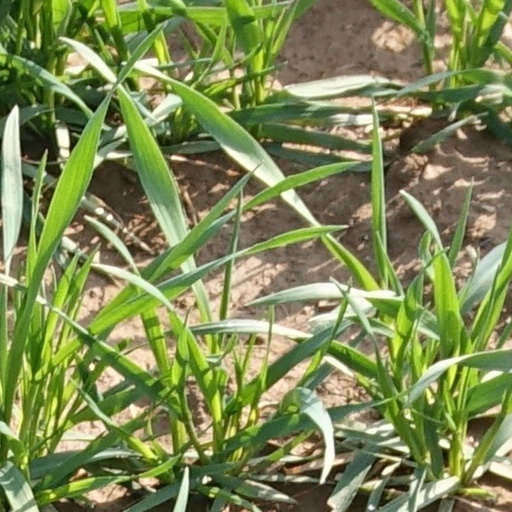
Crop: wheat